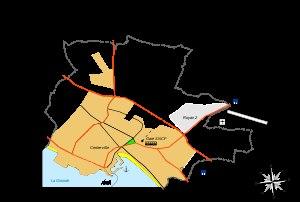
Royan /ʁwa.jɑ̃/ est une commune du Sud-Ouest de la France, située dans le département de la Charente-Maritime. Ses habitants sont appelés les Royannais et les Royannaises.